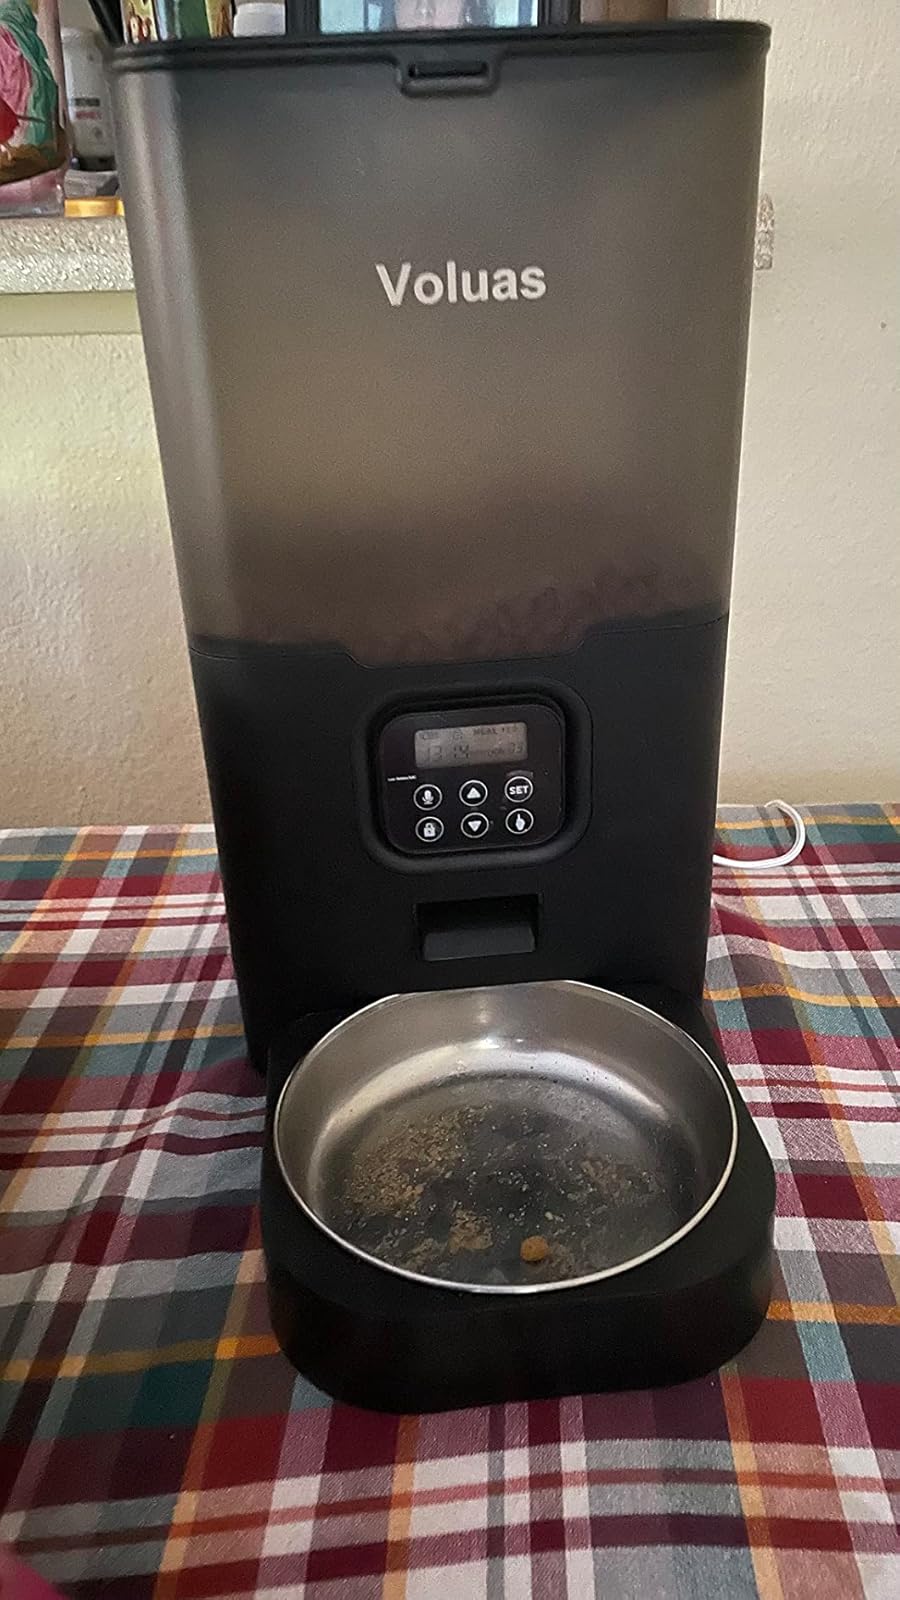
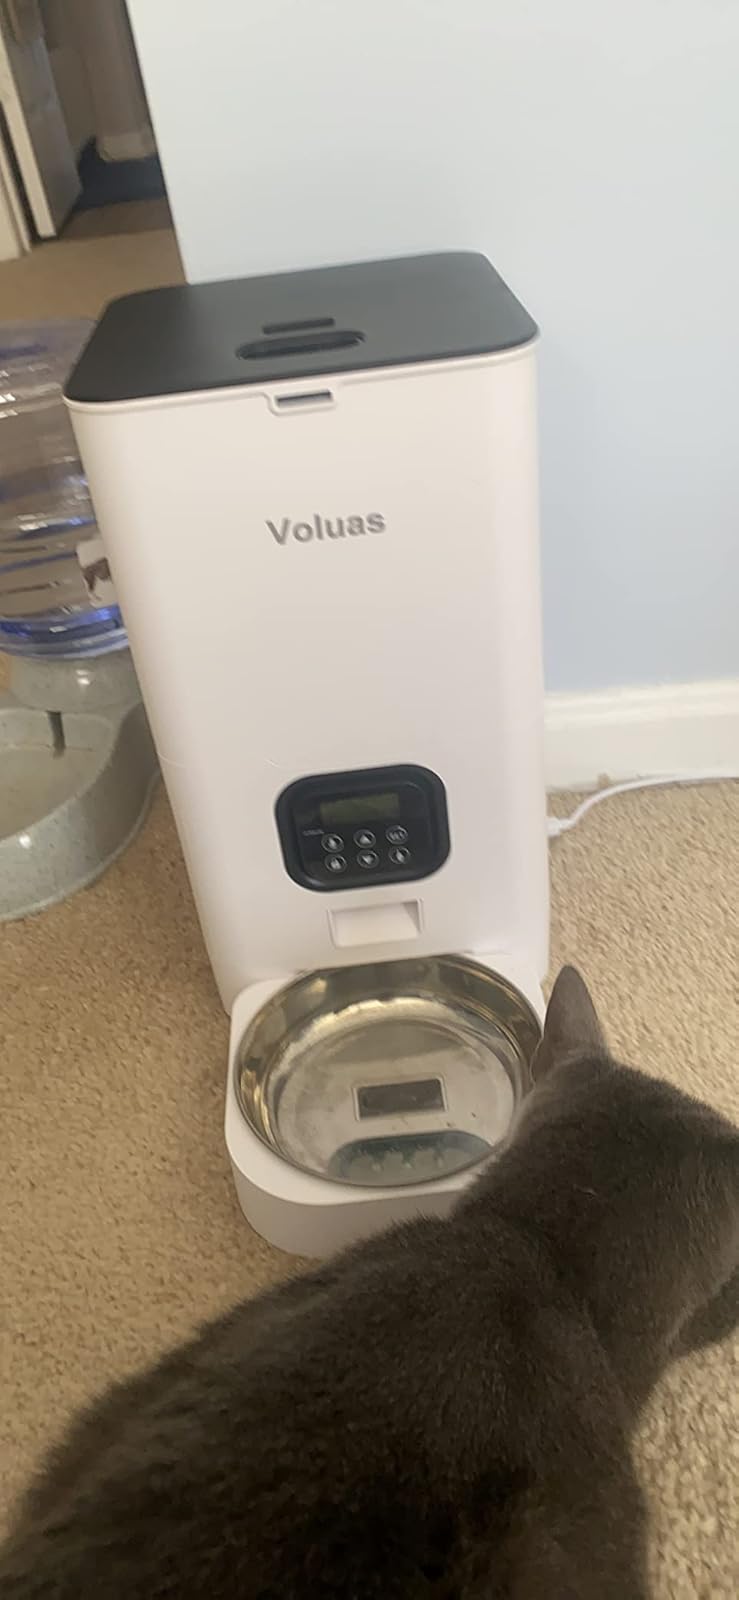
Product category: items_feeder
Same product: no